Jacobus Ludovicus Cornet

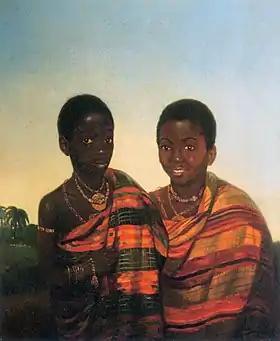
The Ashanti princes Aquasi Boachi and Quamin Poko, c. 1840

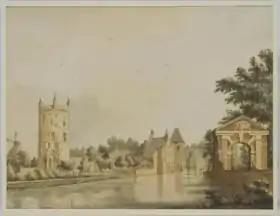
The castle of Culemborg in 1750. This 1872 work by Cornet was based on an original by Jan de Beijer

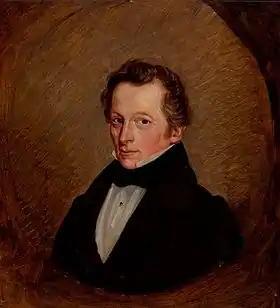
Portrait of J.T. Bodel Nijenhuis by Cornet (Collection Leiden University Library)

Jacobus Ludovicus Cornet (1815, in Leiden – 1882, in Leiden), also known by his initials as J.L. Cornet, was a Dutch painter and draughtsman. He often depicted Dutch historic scenes and figures (particularly from the Dutch Golden Age), contributing several paintings to Jacob de Vos Jacobszoon's gallery of oil paintings depicting scenes from Dutch history. Cornet also painted and drew portraits, landscapes, interiors and a range of other subjects.